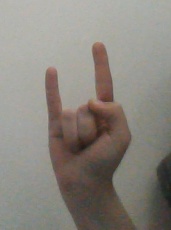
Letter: la